I'm So Hot

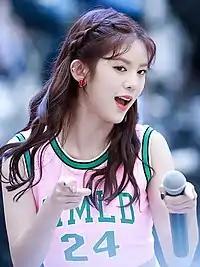
"I'm So Hot" serves as the group's first single since 2016 not to feature Daisy ("pictured" in 2018).

"I'm So Hot" served as the first single from Momoland without members Daisy and Taeha since their 2016 debut single "Jjan! Koong! Kwang!". Prior to the release of the song, teasers featuring photos of Momoland from the extended play's photoshoot, a snippet of the song and clips from its music video were released online in March 2019. The song was officially released on March 20, 2019, by MLD Entertainment and distributed by Kakao M as the group's sixth single. It served as the lead single of their fifth extended play, "Show Me". An instrumental of the song was included in the extended play as the sixth track. The dance practice video was uploaded on March 25, 2019.